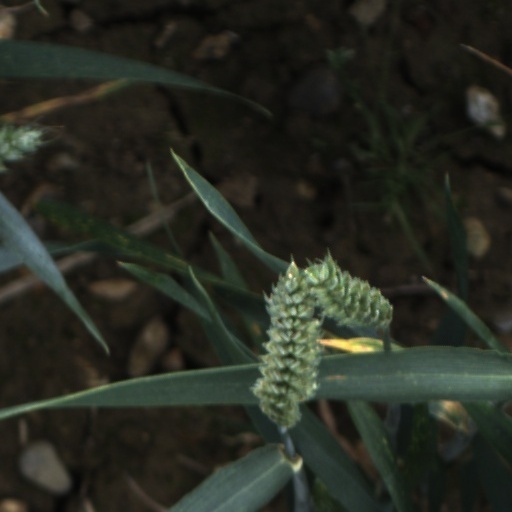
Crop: wheat